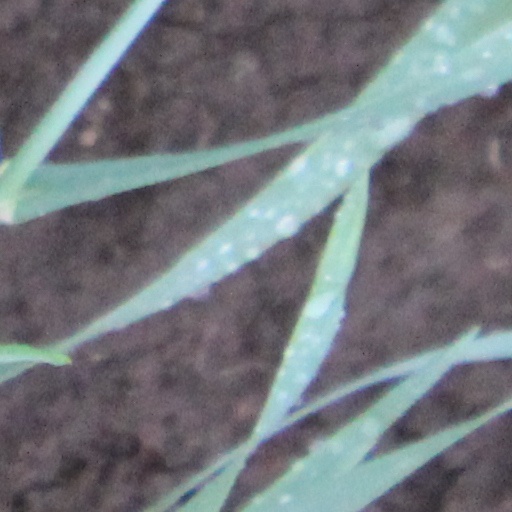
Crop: wheat